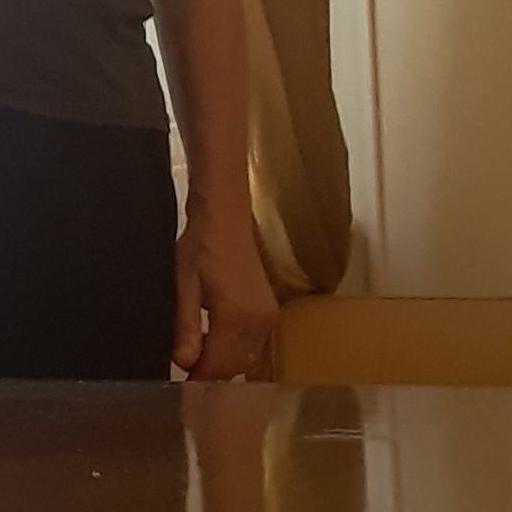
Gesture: no_gesture